John Boccieri

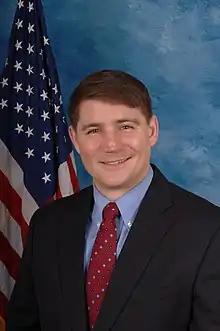

John Stephen Anthony Boccieri (born October 5, 1969) is an American politician who was appointed to fill the 59th district seat in the Ohio House of Representatives on September 29, 2015. He left office after an unsuccessful run for Ohio State Senate in 2018. He served as the U.S. representative for from 2009 to 2011, and lost his 2010 bid for reelection to Republican Jim Renacci. He is a member of the Democratic Party, and previously served in the Ohio State Senate and the Ohio House of Representatives. Boccieri resides in Poland, Ohio.